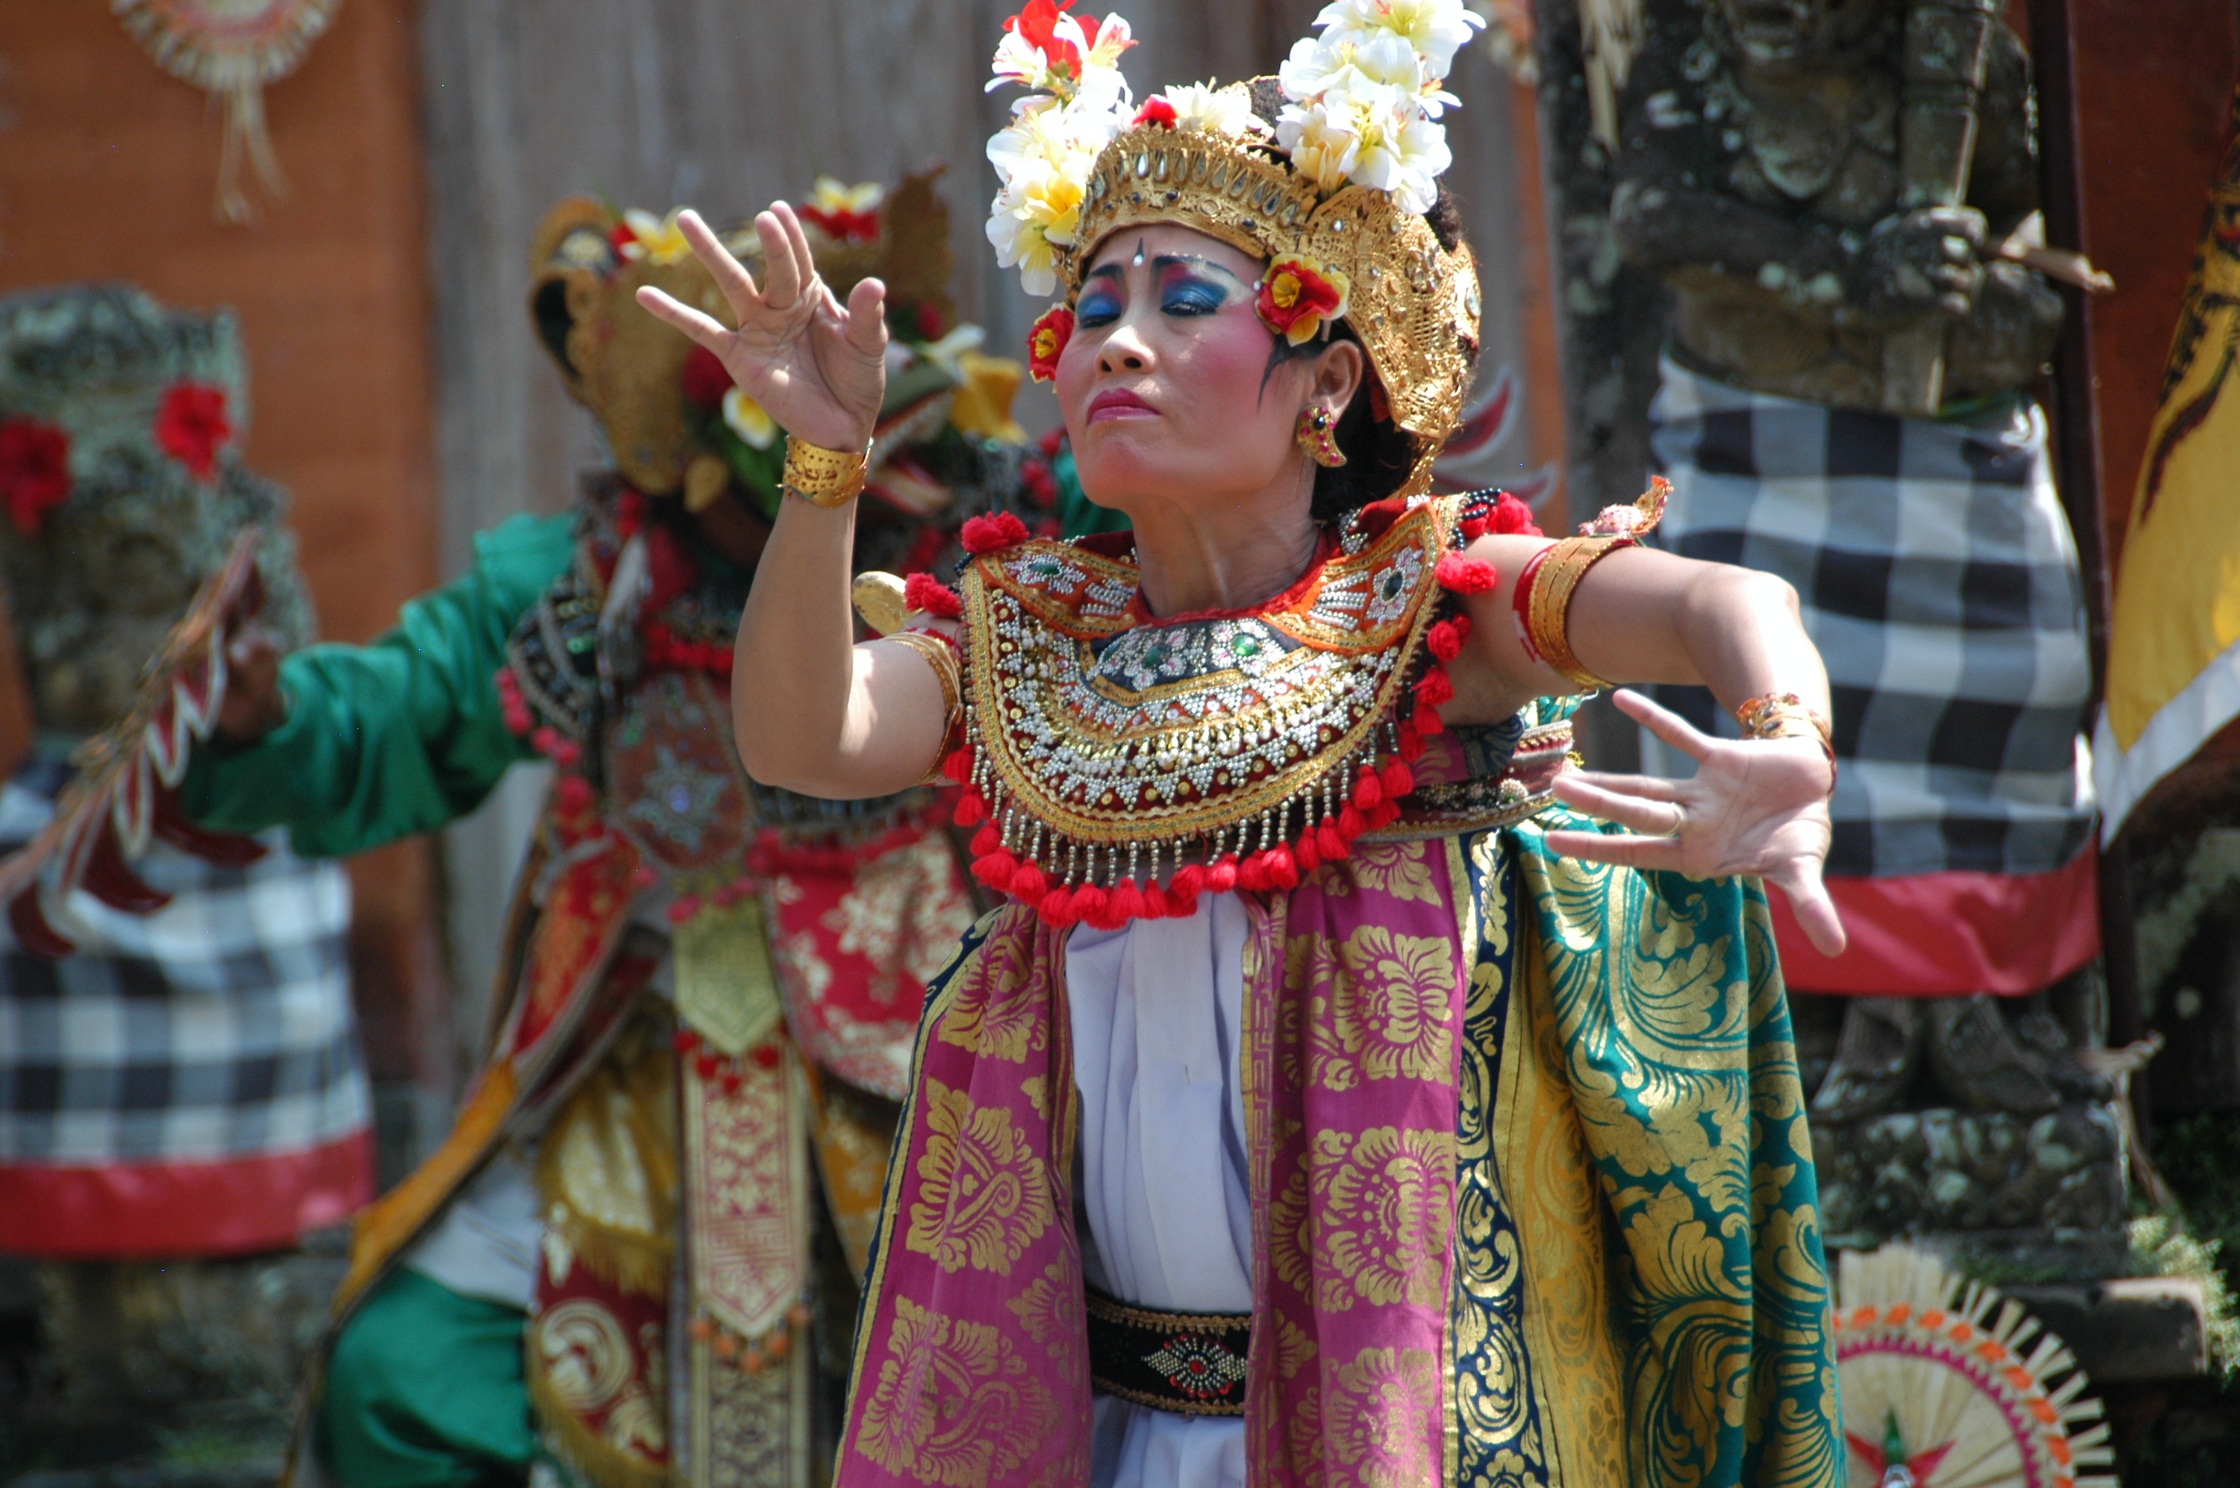
dance, carnival, artist, dancer, festival, temple, hands, performance, event, tradition, entertainment, bali, live play